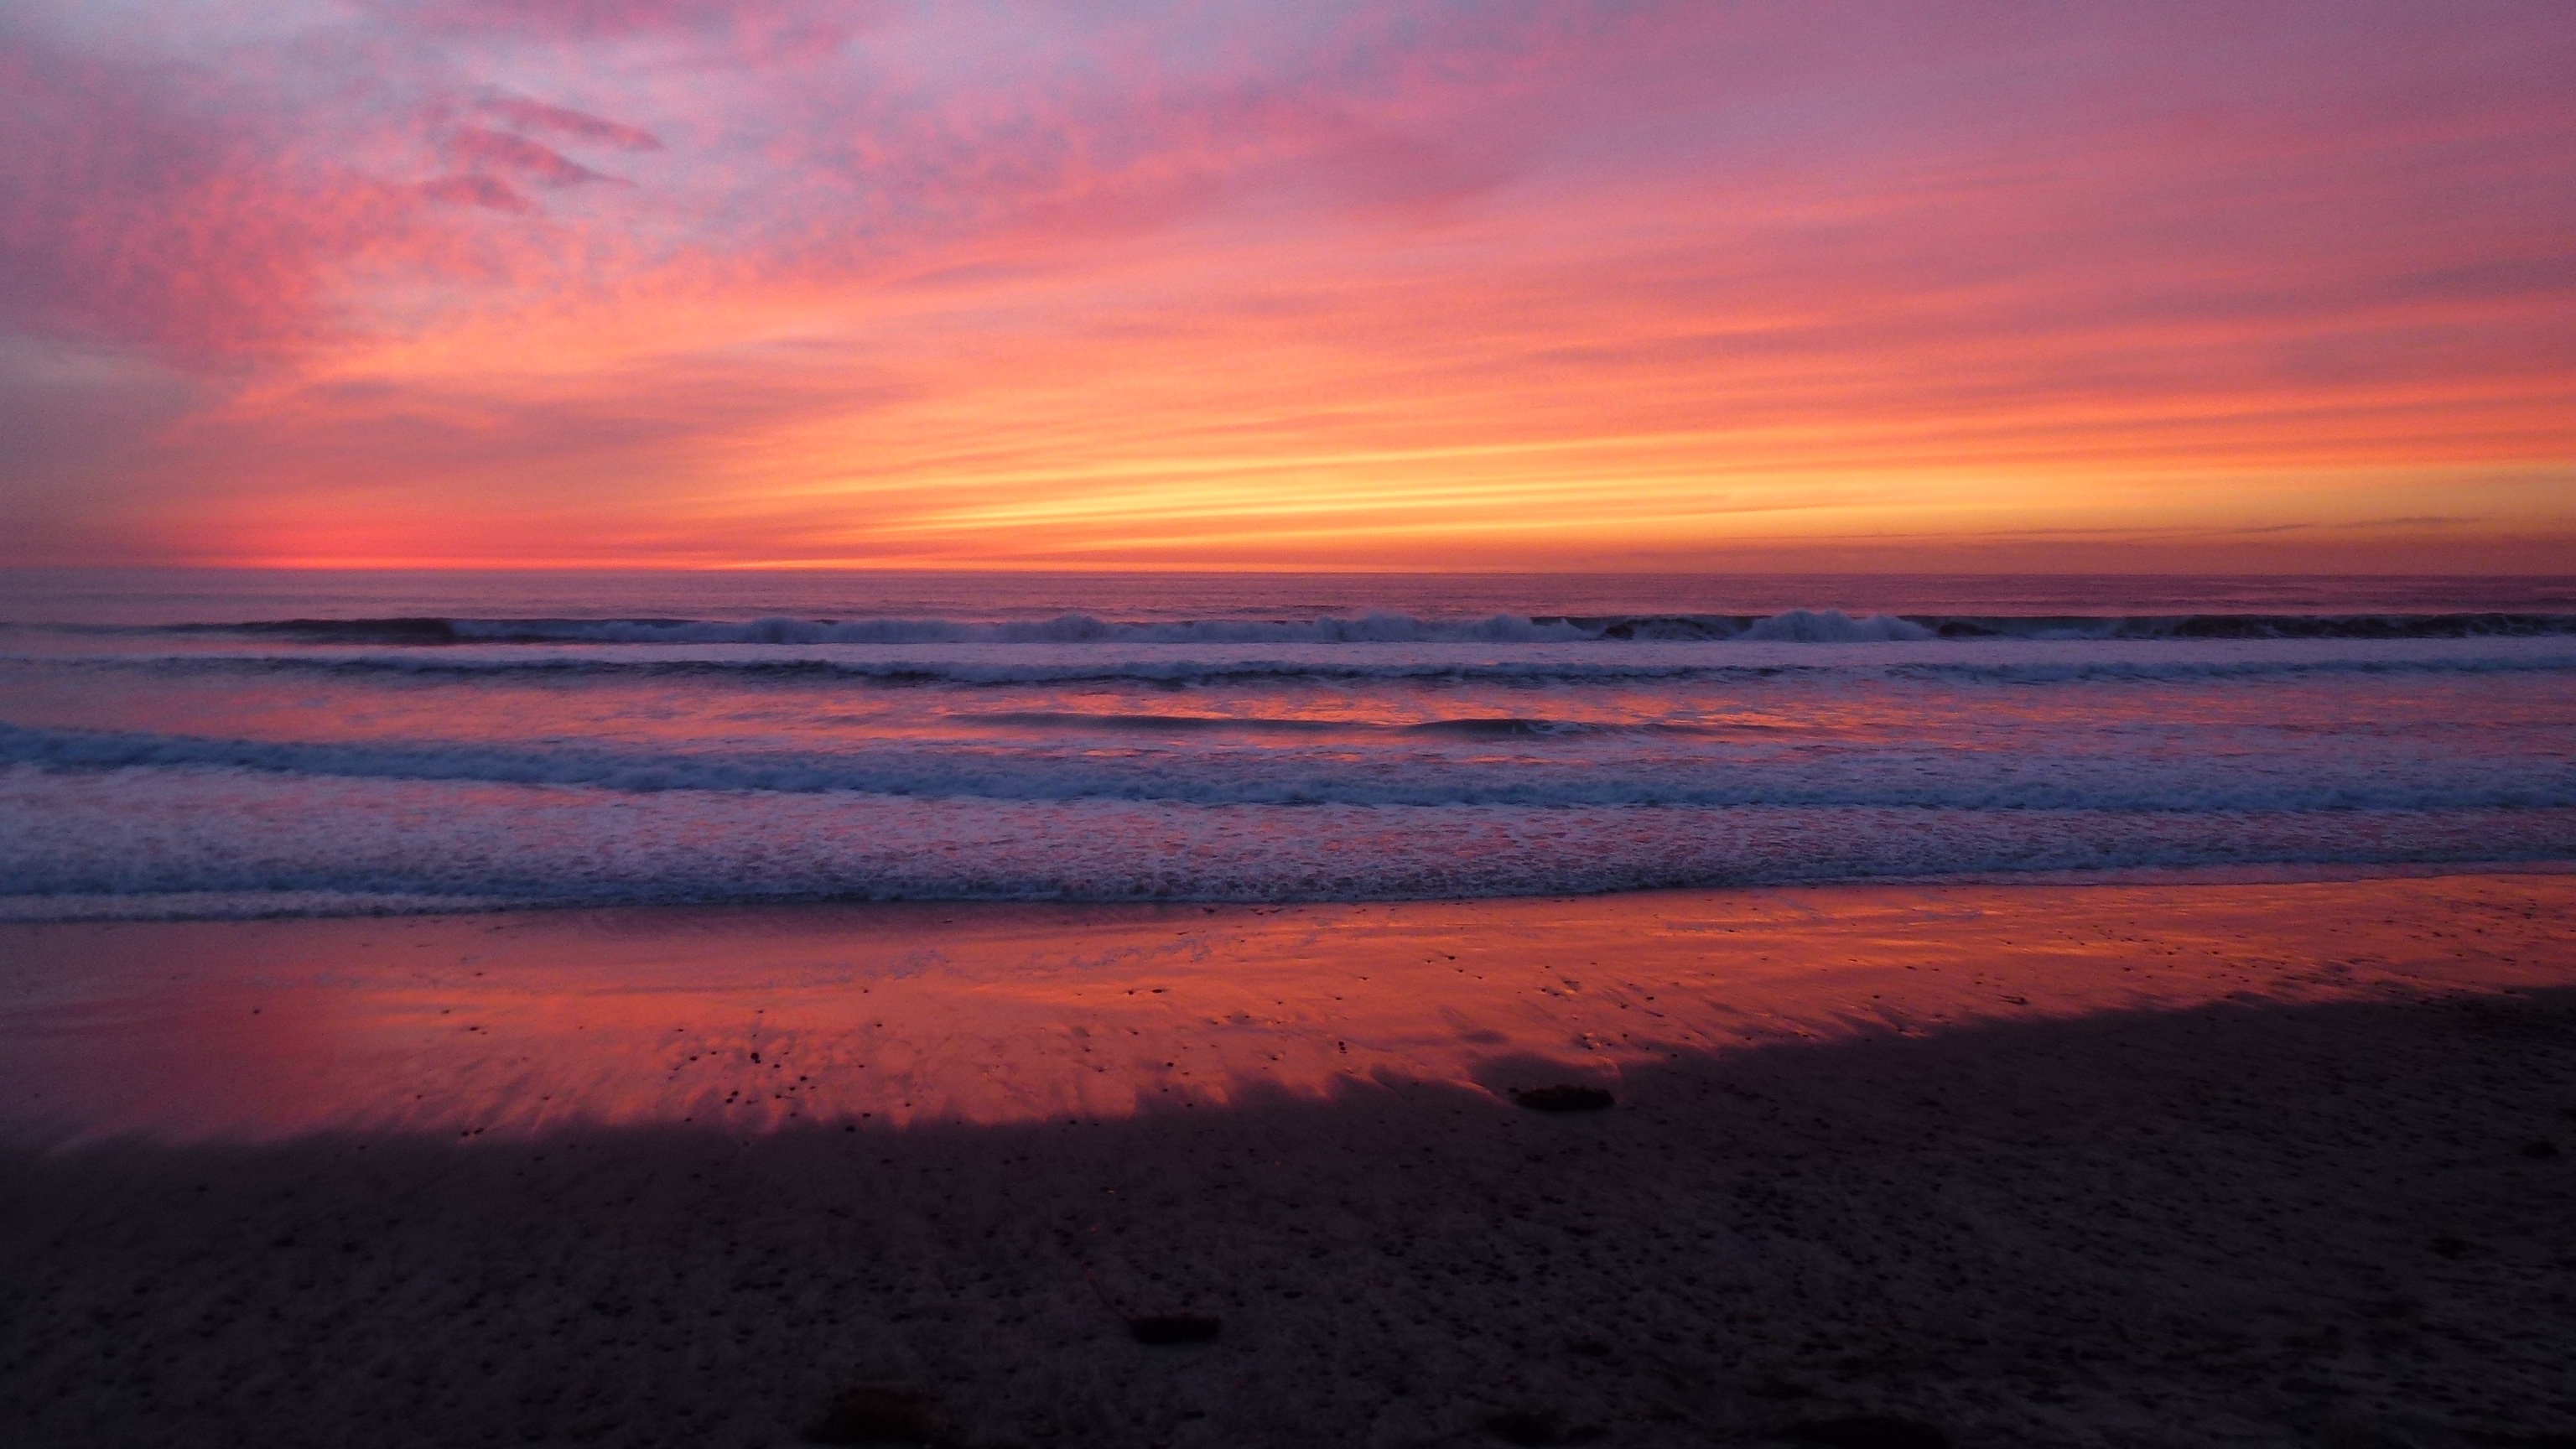
beach, sea, coast, sand, ocean, horizon, cloud, sky, sunrise, sunset, morning, shore, wave, dawn, atmosphere, dusk, evening, afterglow, wind wave, red sky at morning